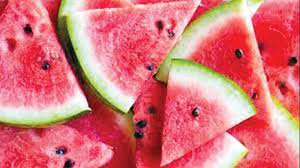
Label: Watermelon